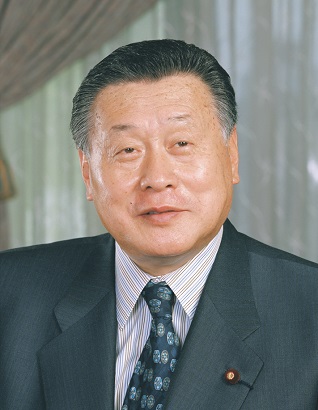
โยชิโร โมริ

|name	 = โยชิโร โมริ
|native_name_lang = ja
|image = Yoshiro Mori 20000405.jpg
|office = นายกรัฐมนตรีญี่ปุ่น
|monarch = สมเด็จพระจักรพรรดิอากิฮิโตะ
|term_start = 5 เมษายน ค.ศ. 2000
|term_end = 26 เมษายน ค.ศ. 2001
|predecessor = เคโซ โอบูจิ
|successor = จุนอิจิโร โคอิซูมิ
|birth_place = Nomi, Ishikawa, จักรวรรดิญี่ปุ่น|ญี่ปุ่น
|party = พรรคเสรีประชาธิปไตย (ญี่ปุ่น)|พรรคเสรีประชาธิปไตย
|spouse = Chieko Maki
|children = Yūki MoriYoko Fujimoto
|alma_mater = มหาวิทยาลัยวะเซะดะ
|website = Yoshiro Mori WebSite
โยชิโร โมริ () เป็นนักการเมืองญี่ปุ่นที่ดำรงตำแหน่งนายกรัฐมนตรีญี่ปุ่นระหว่างเดือนเมษายน ค.ศ. 2000 ถึงเมษายน ค.ศ. 2001
หมวดหมู่:บุคคลที่เกิดในปี พ.ศ. 2480
หมวดหมู่:บุคคลที่ยังมีชีวิตอยู่
หมวดหมู่:นายกรัฐมนตรีญี่ปุ่น
หมวดหมู่:นักข่าวชาวญี่ปุ่น
หมวดหมู่:ผู้ได้รับเครื่องอิสริยาภรณ์เลฌียงดอเนอร์